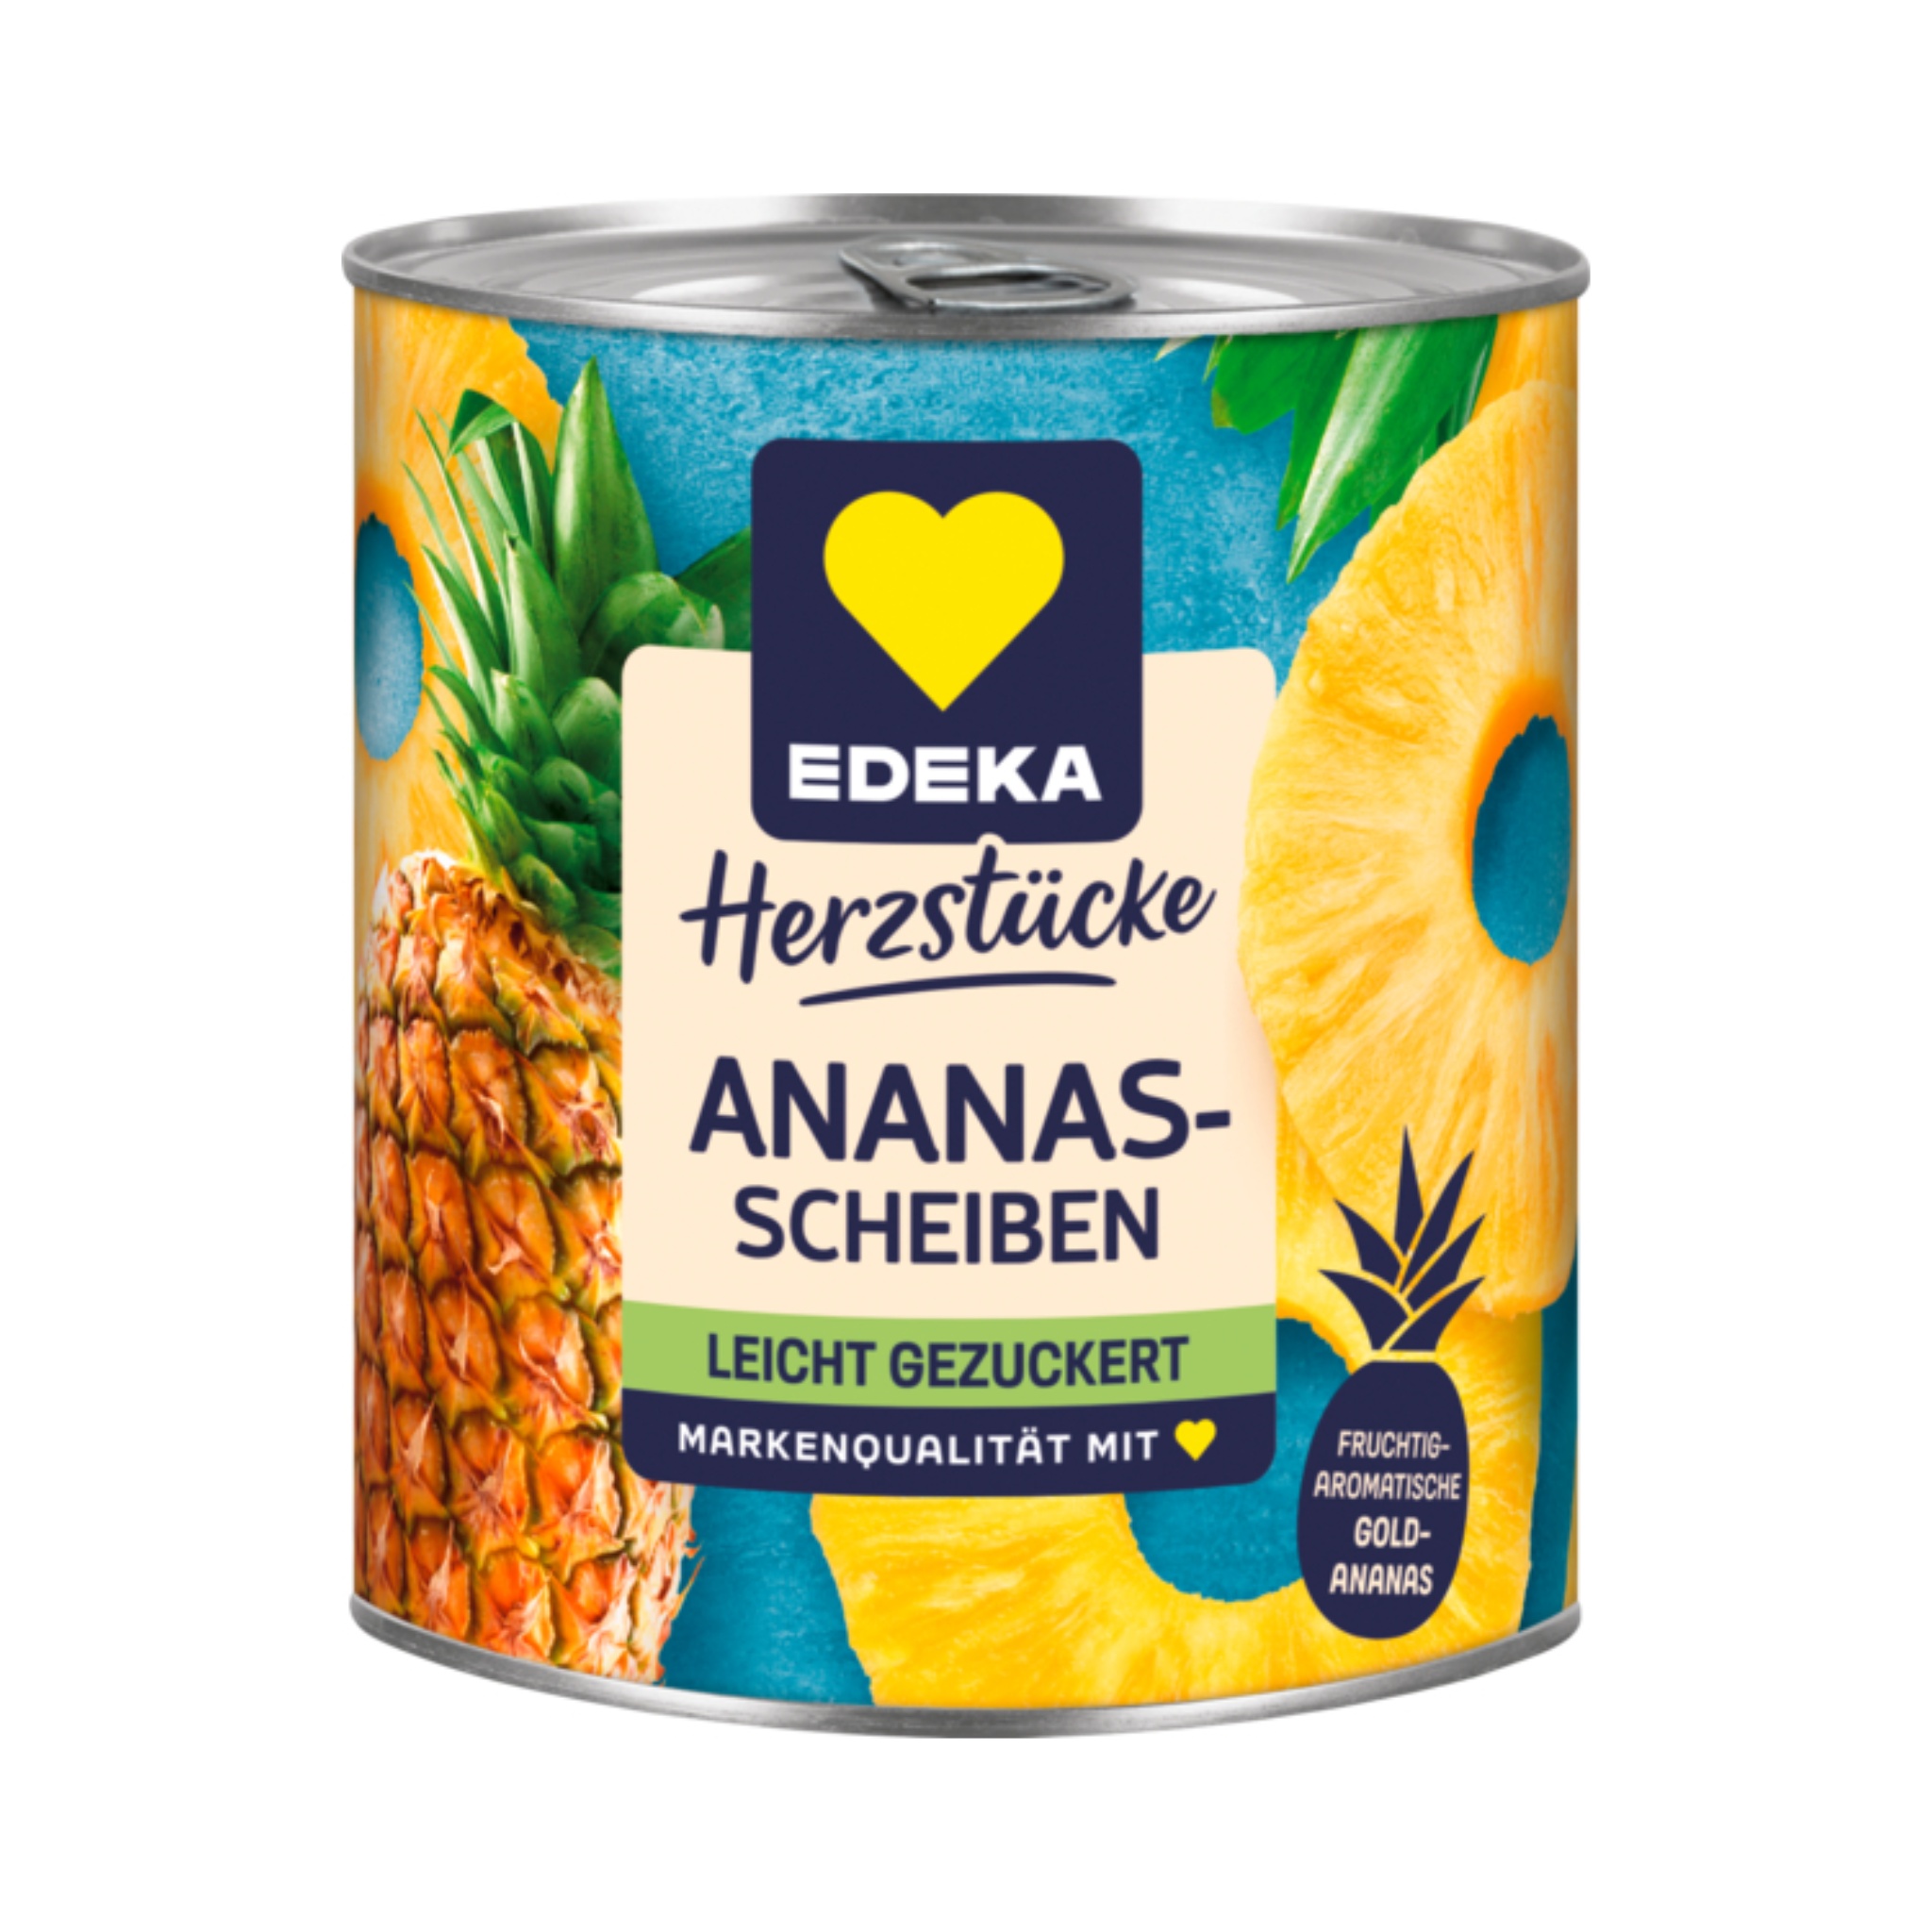
EDEKA Ananas Scheiben leicht gezuckert 567g
Inhaltsstoffe Ananas, Wasser, Zucker, Säuerungsmittel Nährstofftabelle Energiegehalt 306kJ Fett 0.1g Kohlenhydrate 17g Zucker 16g Eiweiß 0.3g Salz 0.01g Grundpreis: 8.21€/KG Alle Angaben sind ohne Gewähr. Bitte prüfen Sie die verbindlichen Angaben des Herstellers auf der Produktverpackung.
Brand: foodpipe Stralsund & Greifswald
Category: Food, Beverages & Tobacco > Food Items > Fruits & Vegetables > Canned & Jarred Fruits